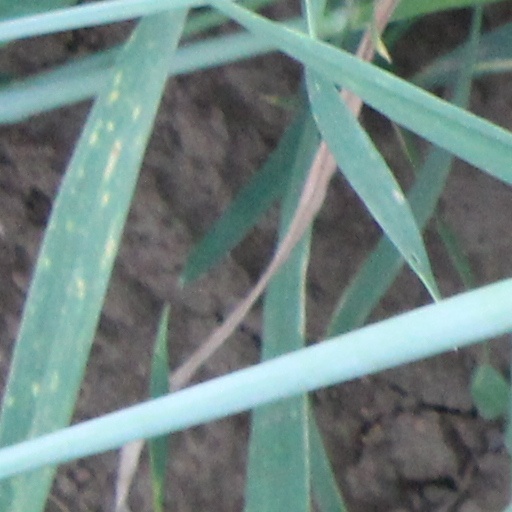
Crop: wheat